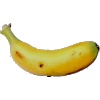
Label: banana_lady_finger